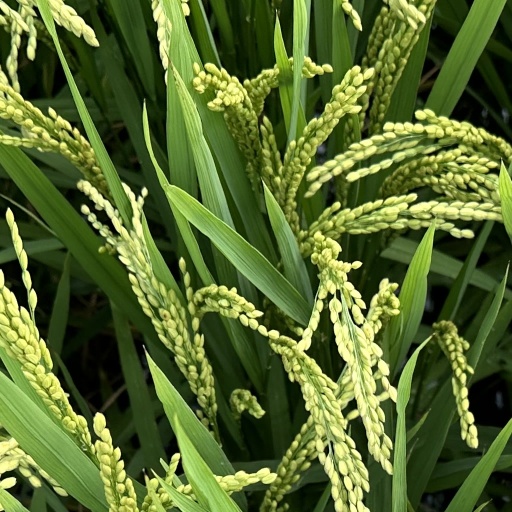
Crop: rice